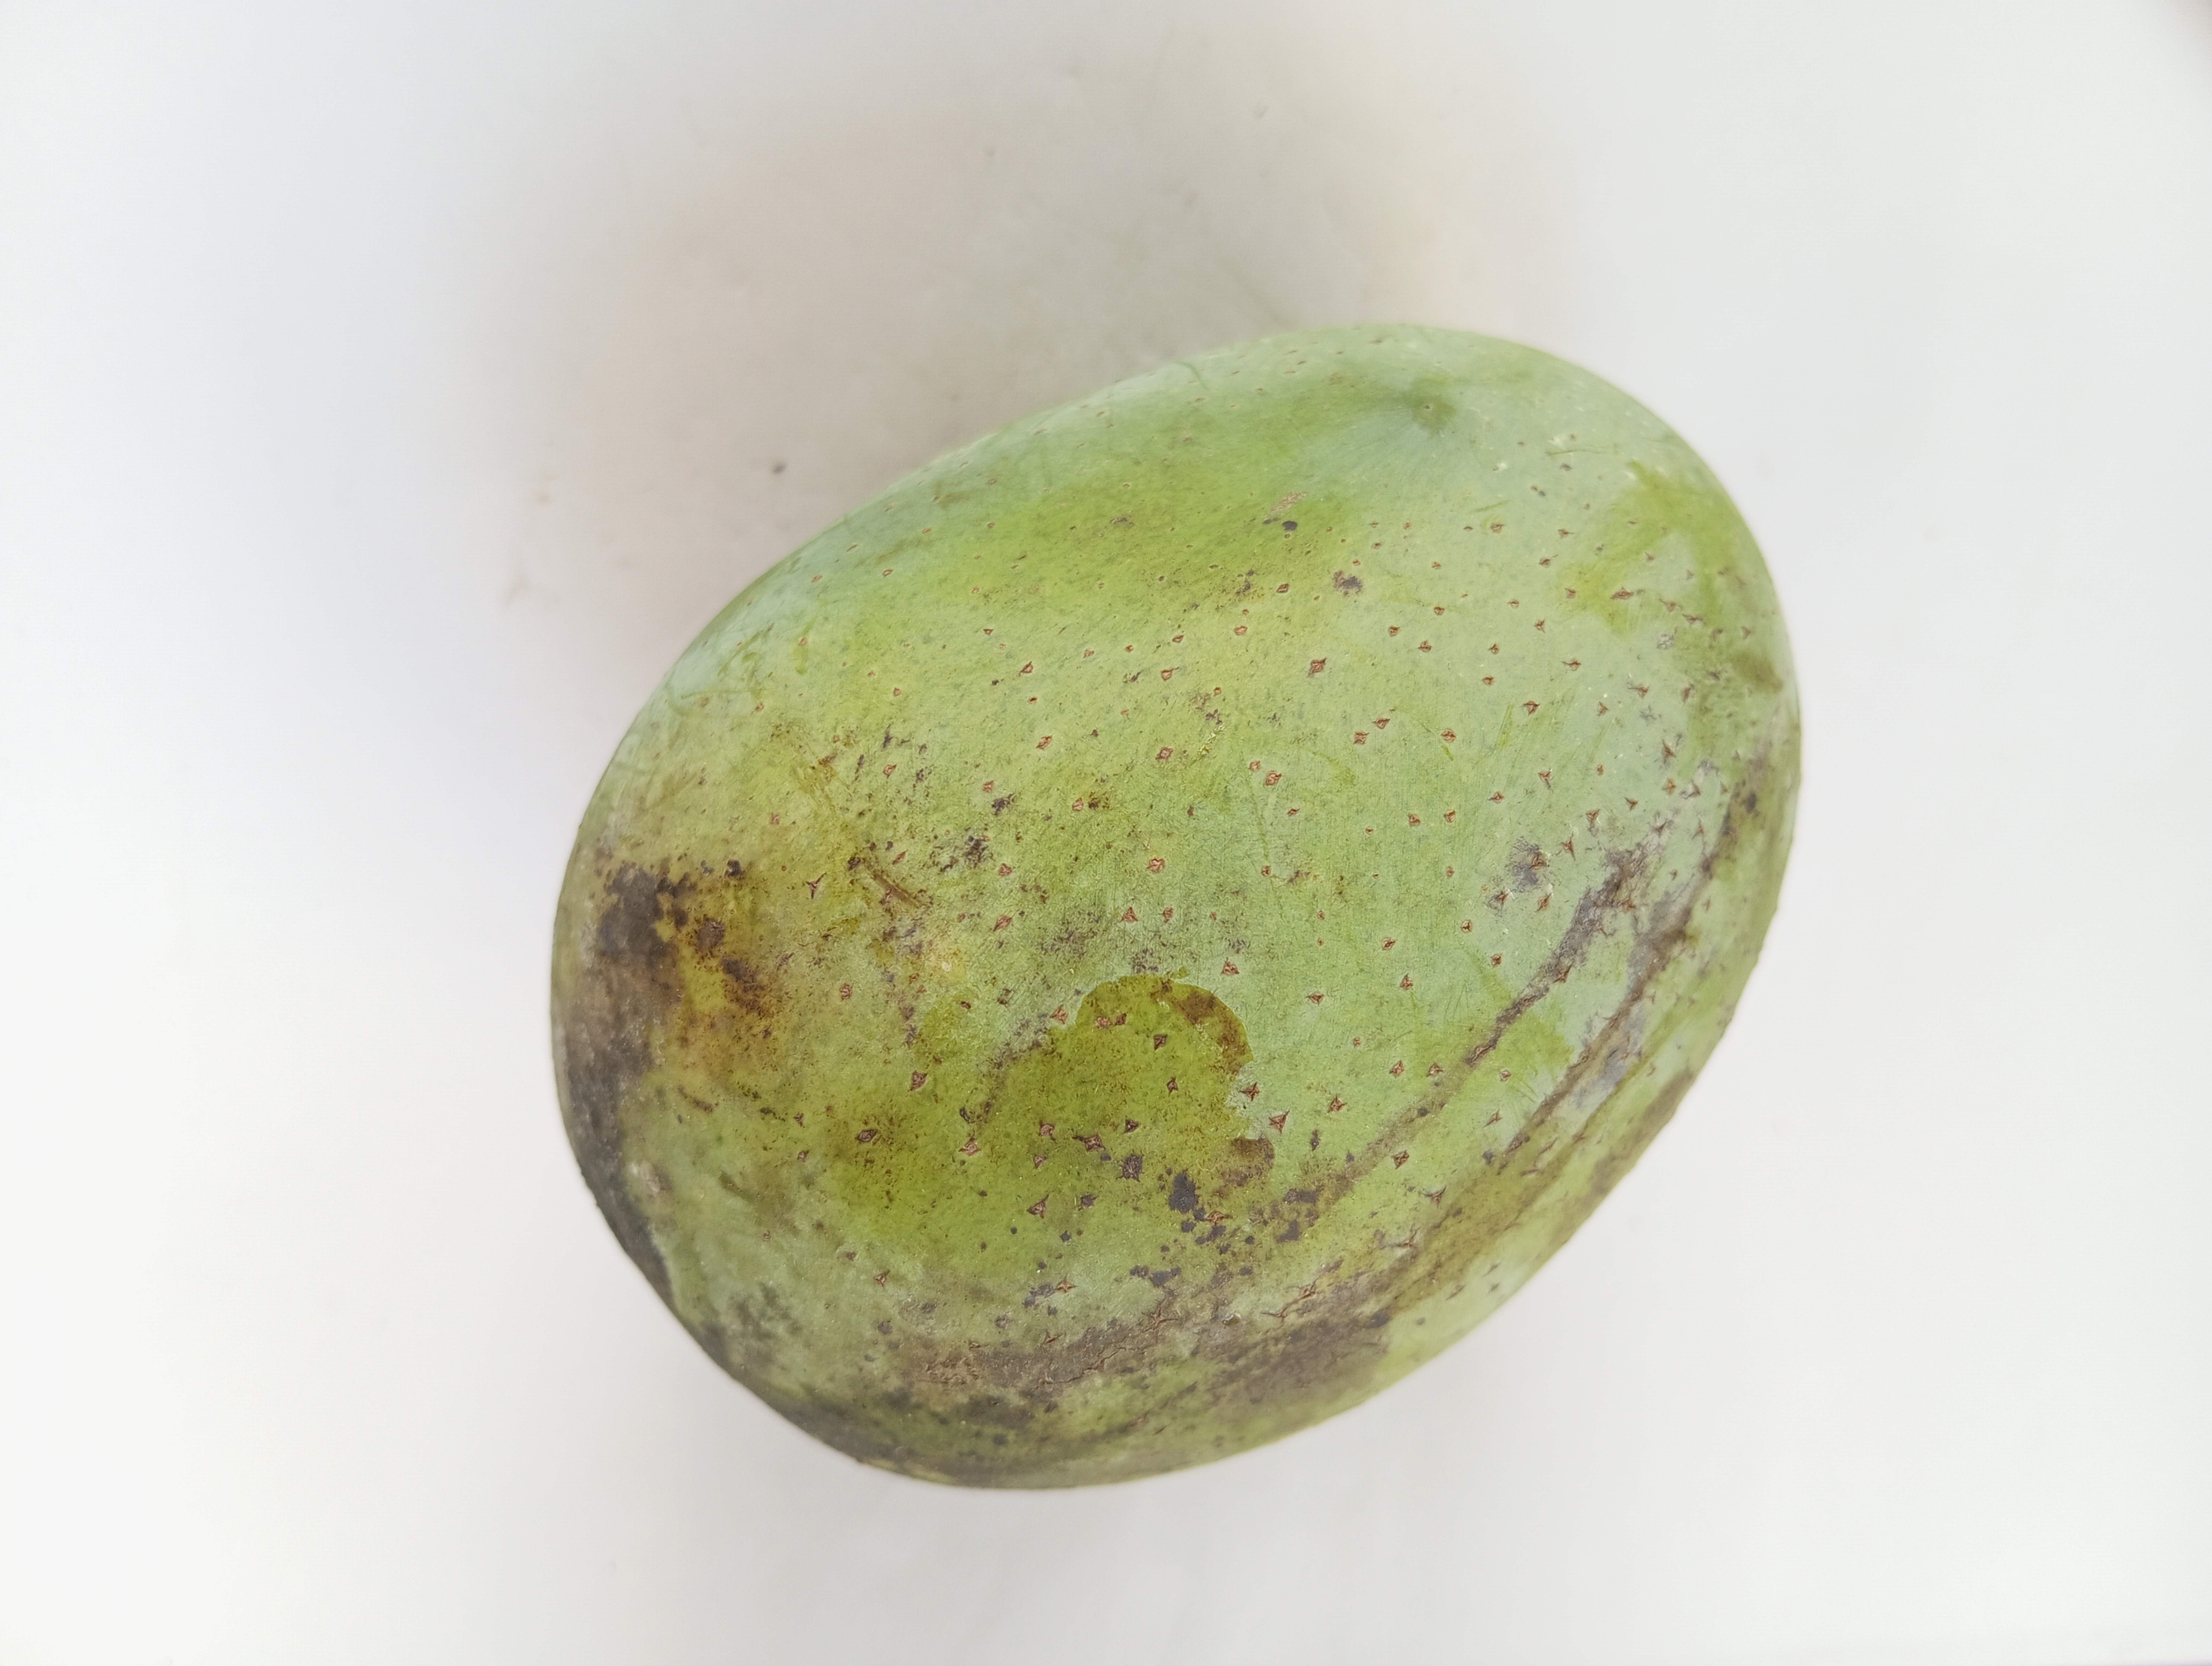
Mango variety: Langra